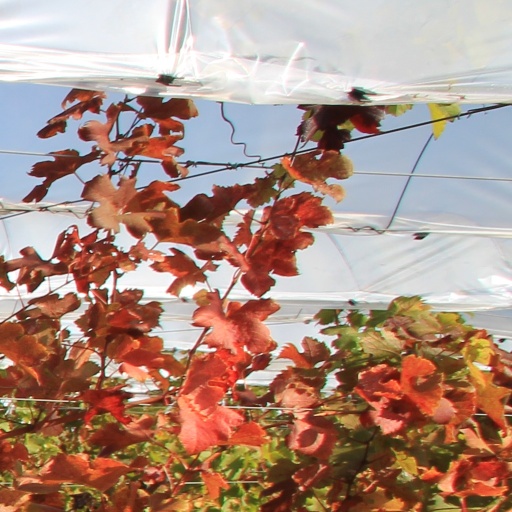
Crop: grape